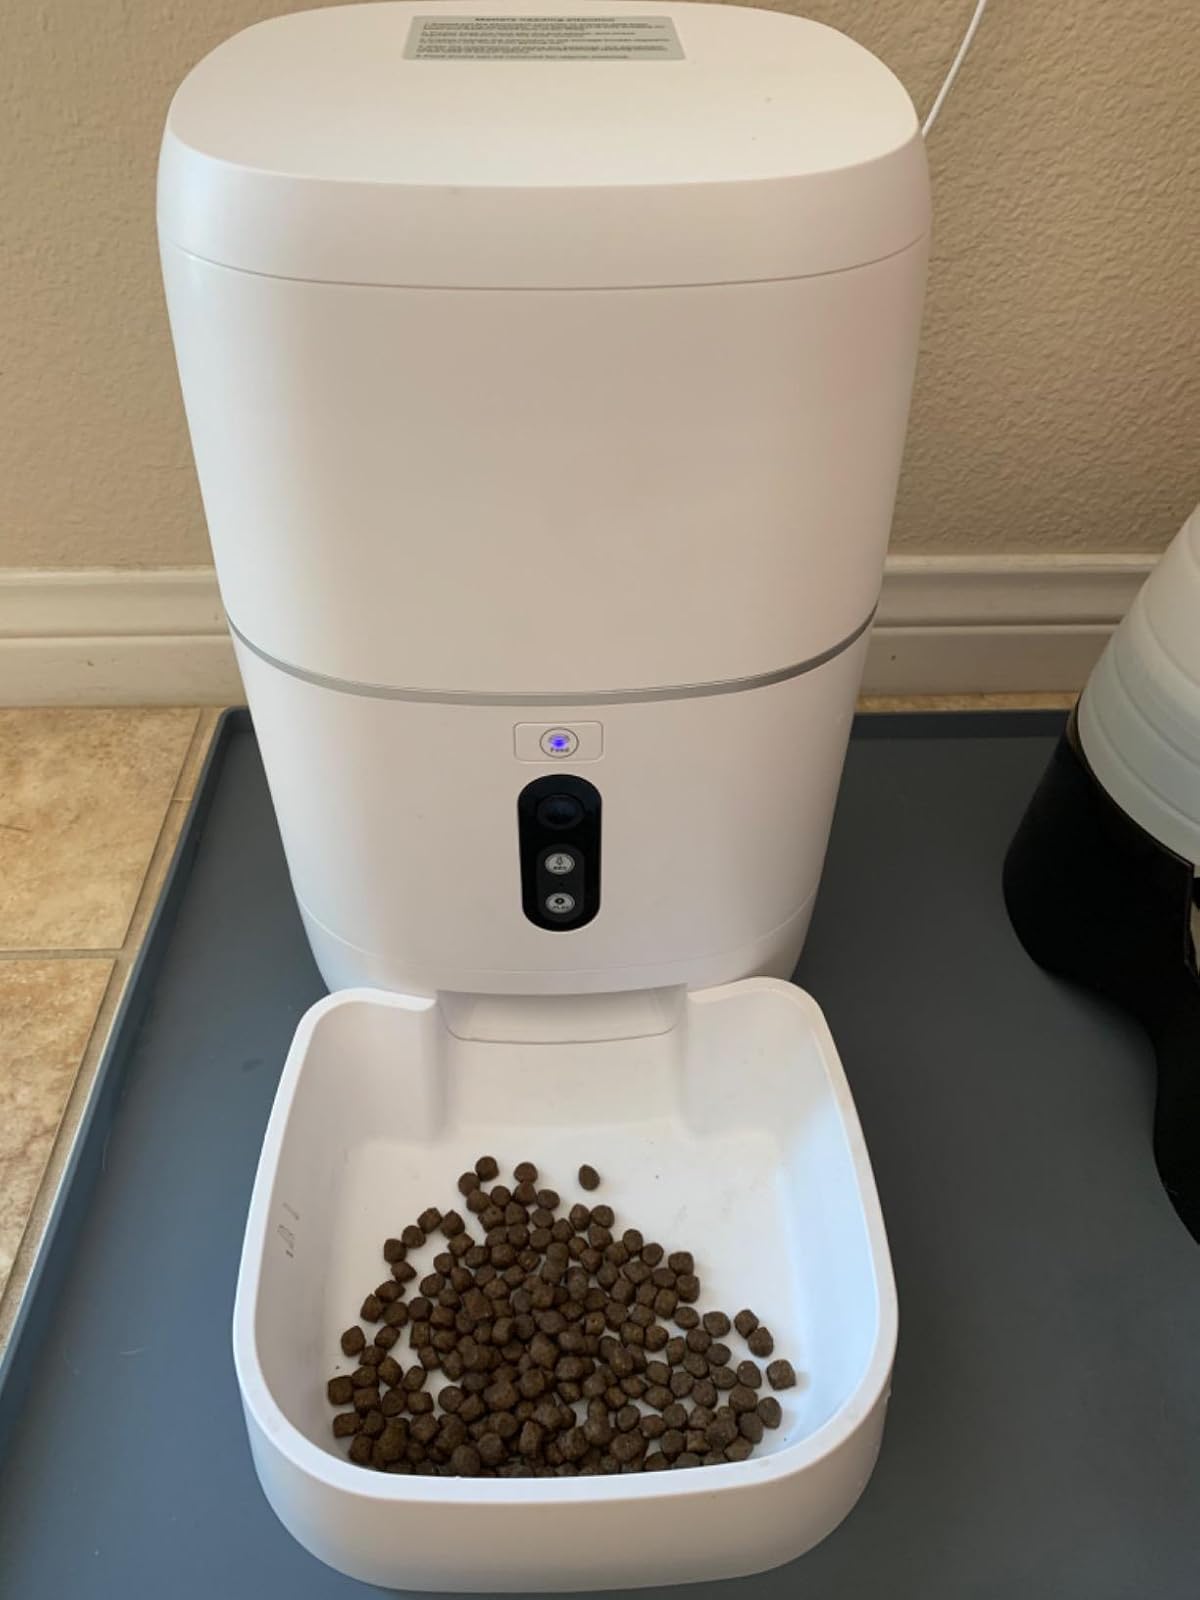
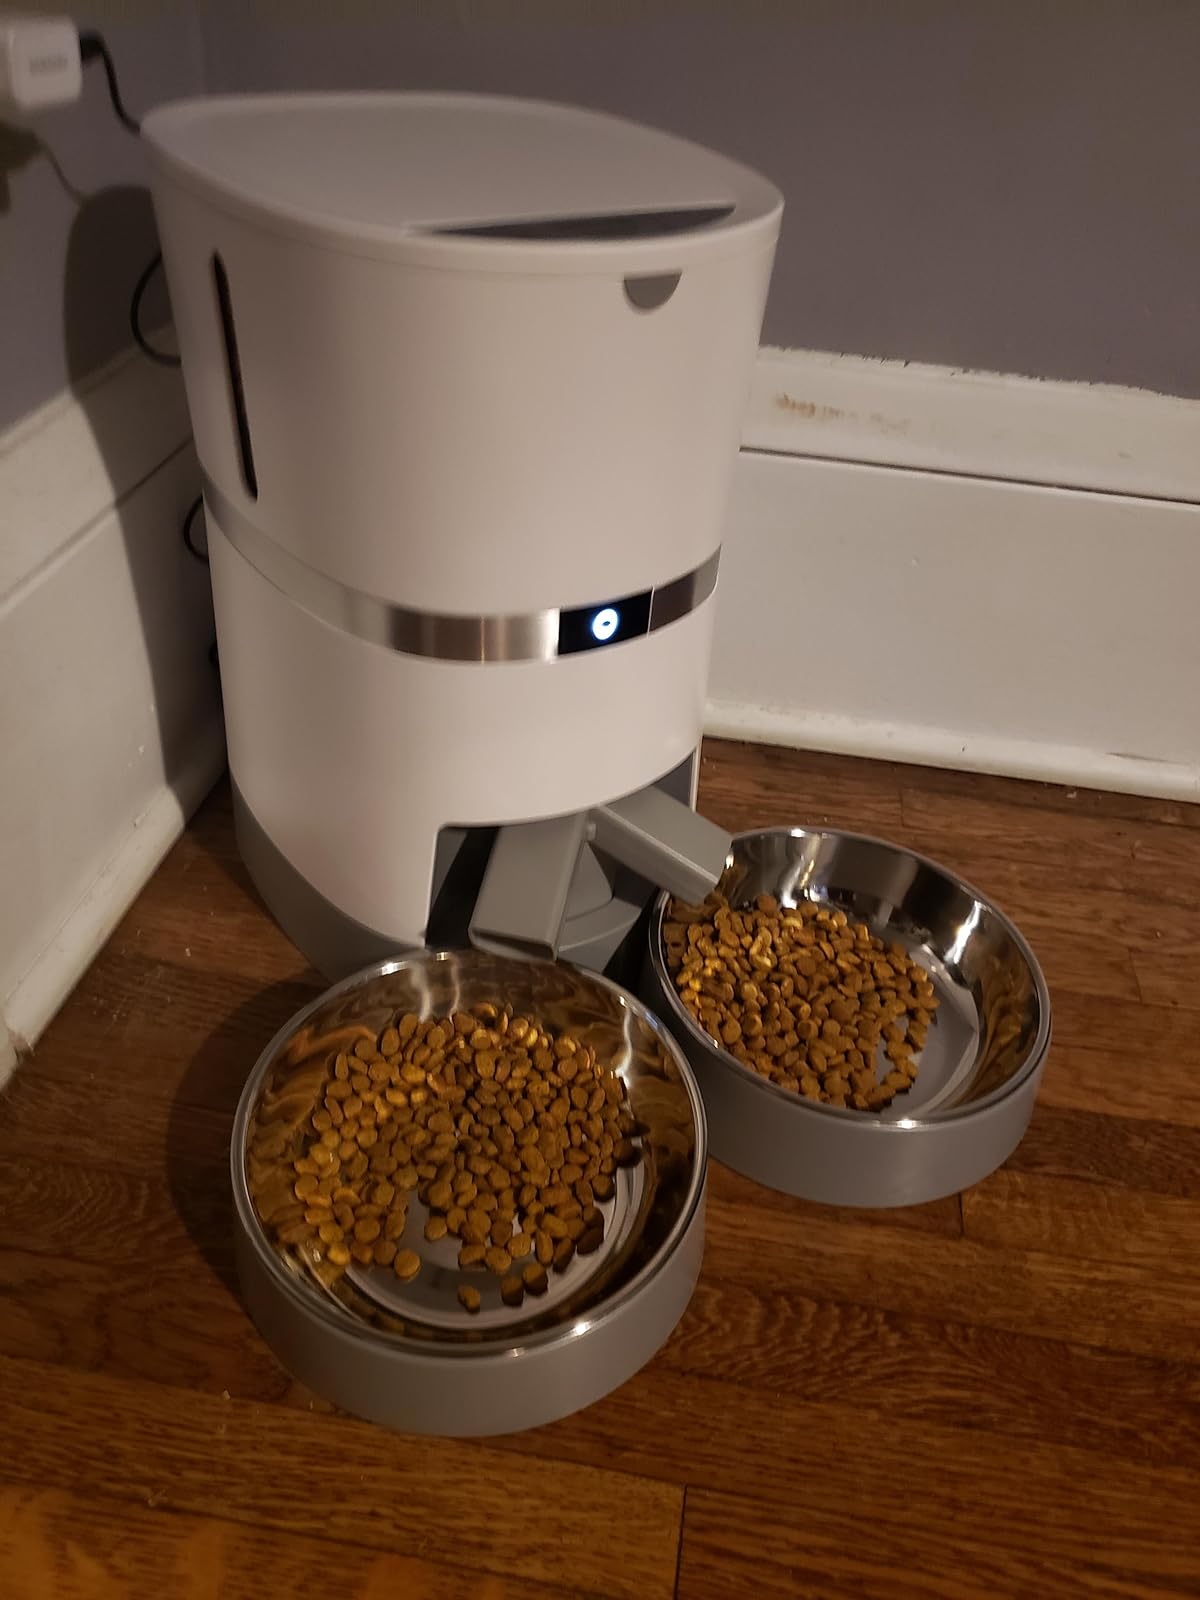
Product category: items_feeder
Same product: no